Knut Ødegård

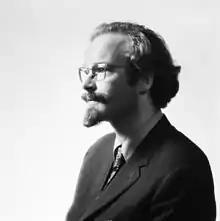
Knut Ødegård.

Born in 1945 in Molde, Norway, Ødegård made his poetic debut in 1967. Since then he has published more than fifty books, many volumes of poetry, two novels for young adults, two books about Iceland, a play, and several reinterpretations. His own works are recognized internationally as deeply original and high quality poetry and his poetry books are translated into 42 languages (2022), among these five separate collections in English.